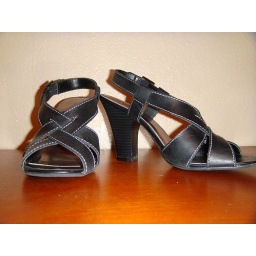
I wore these shoes for about 3 months around the house to practice in heels